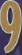
Number: 9